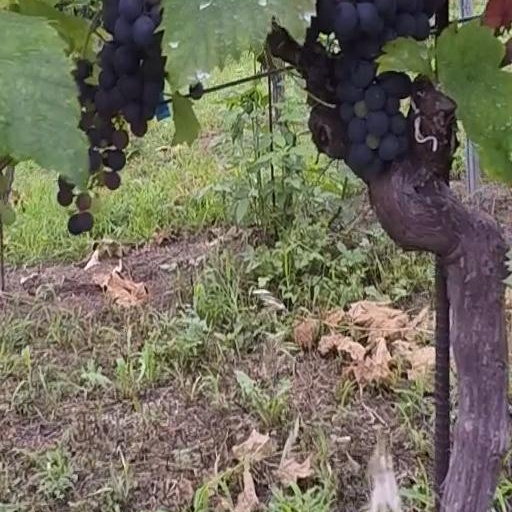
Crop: grape